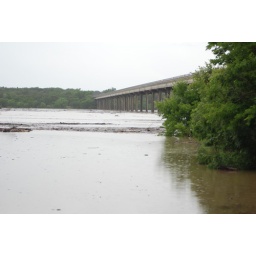
The tall bridge over the lake